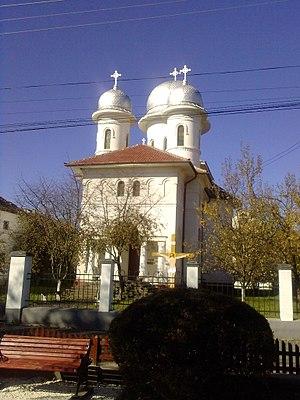
Cristuru Secuiesc est une ville du județ de Harghita, dans le Pays sicule en Transylvanie.